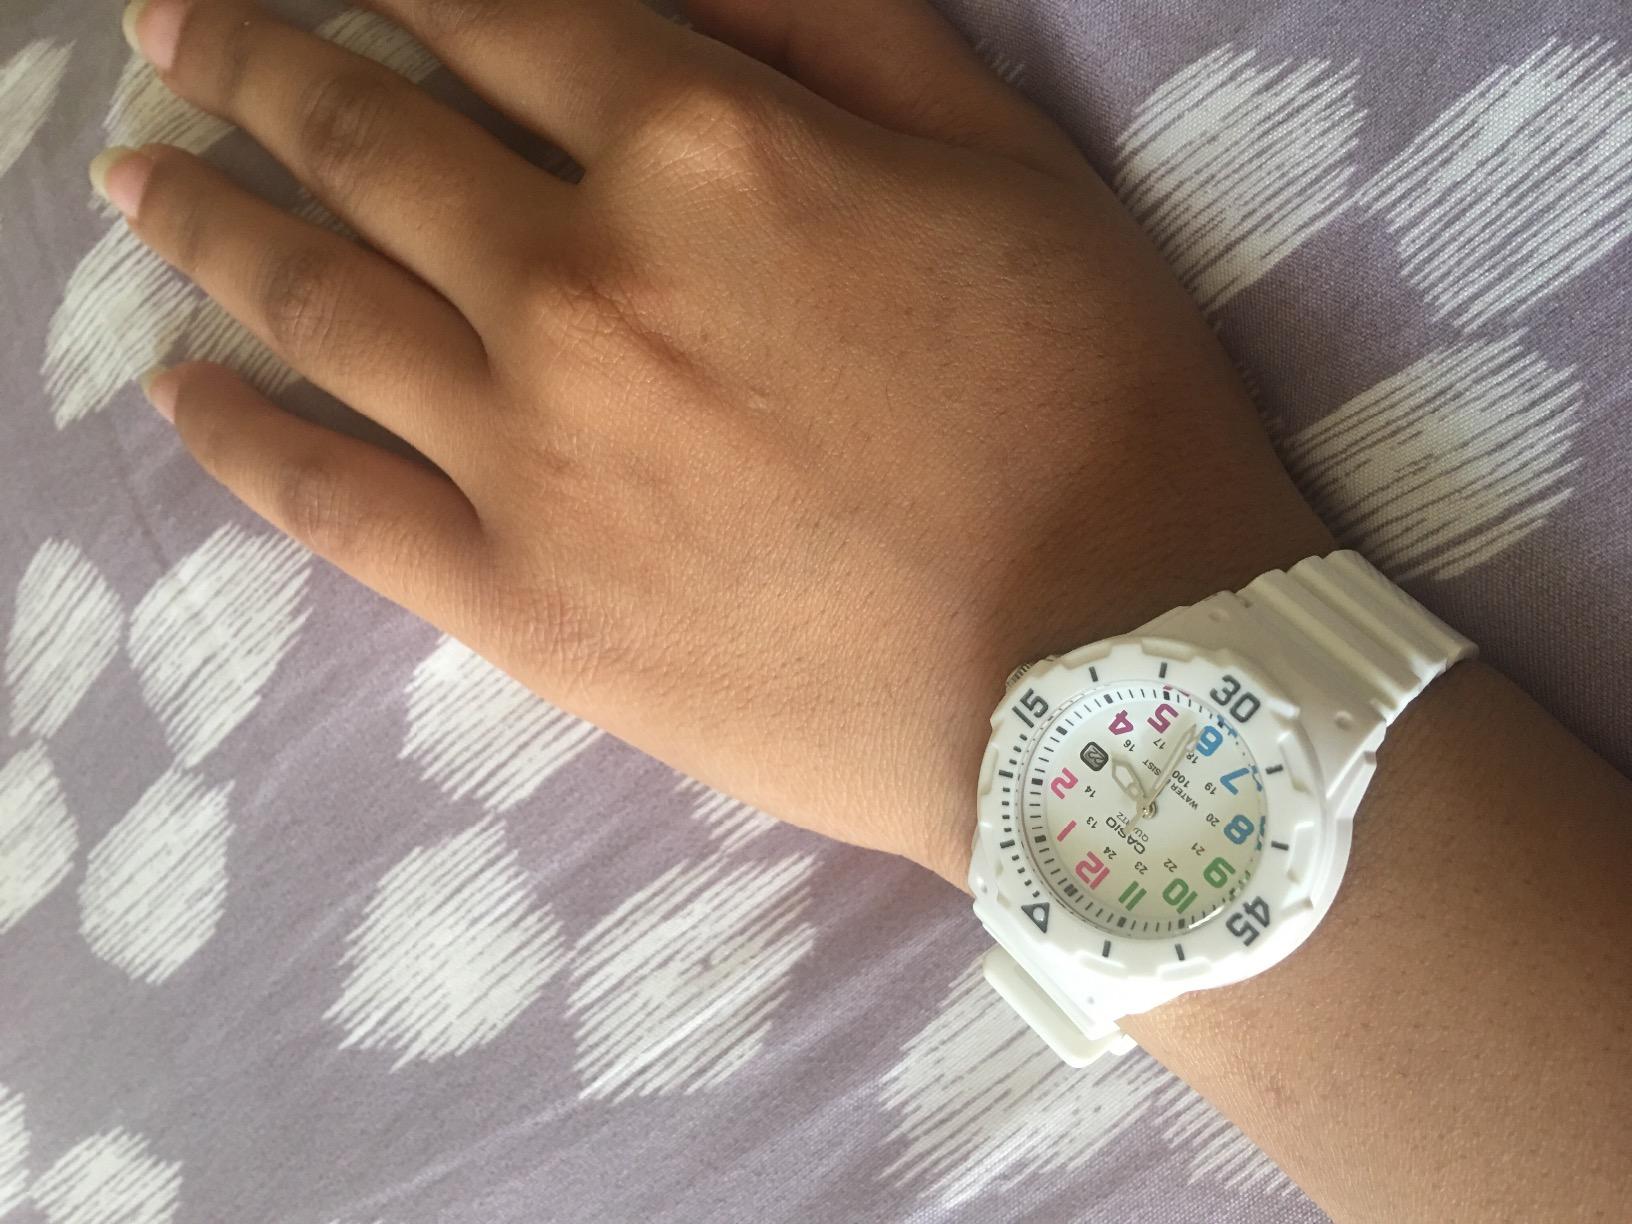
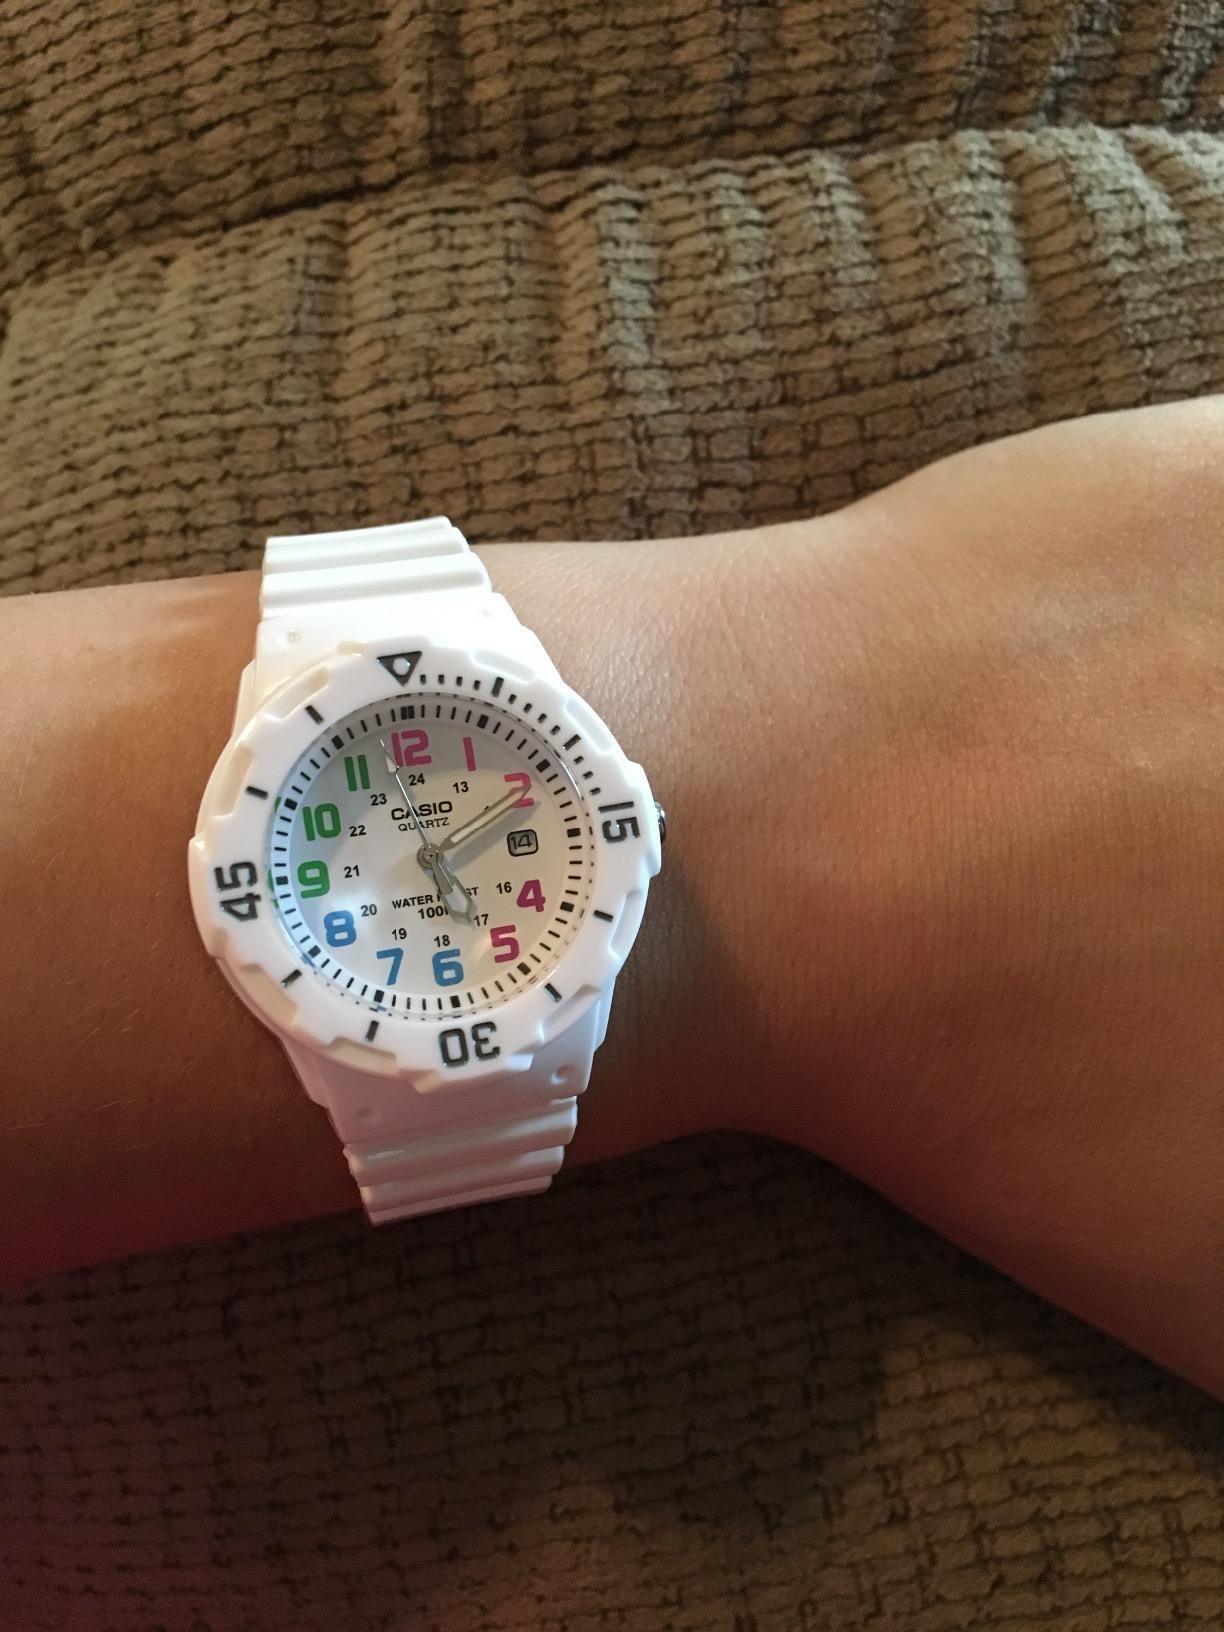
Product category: accessories_watch
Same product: yes